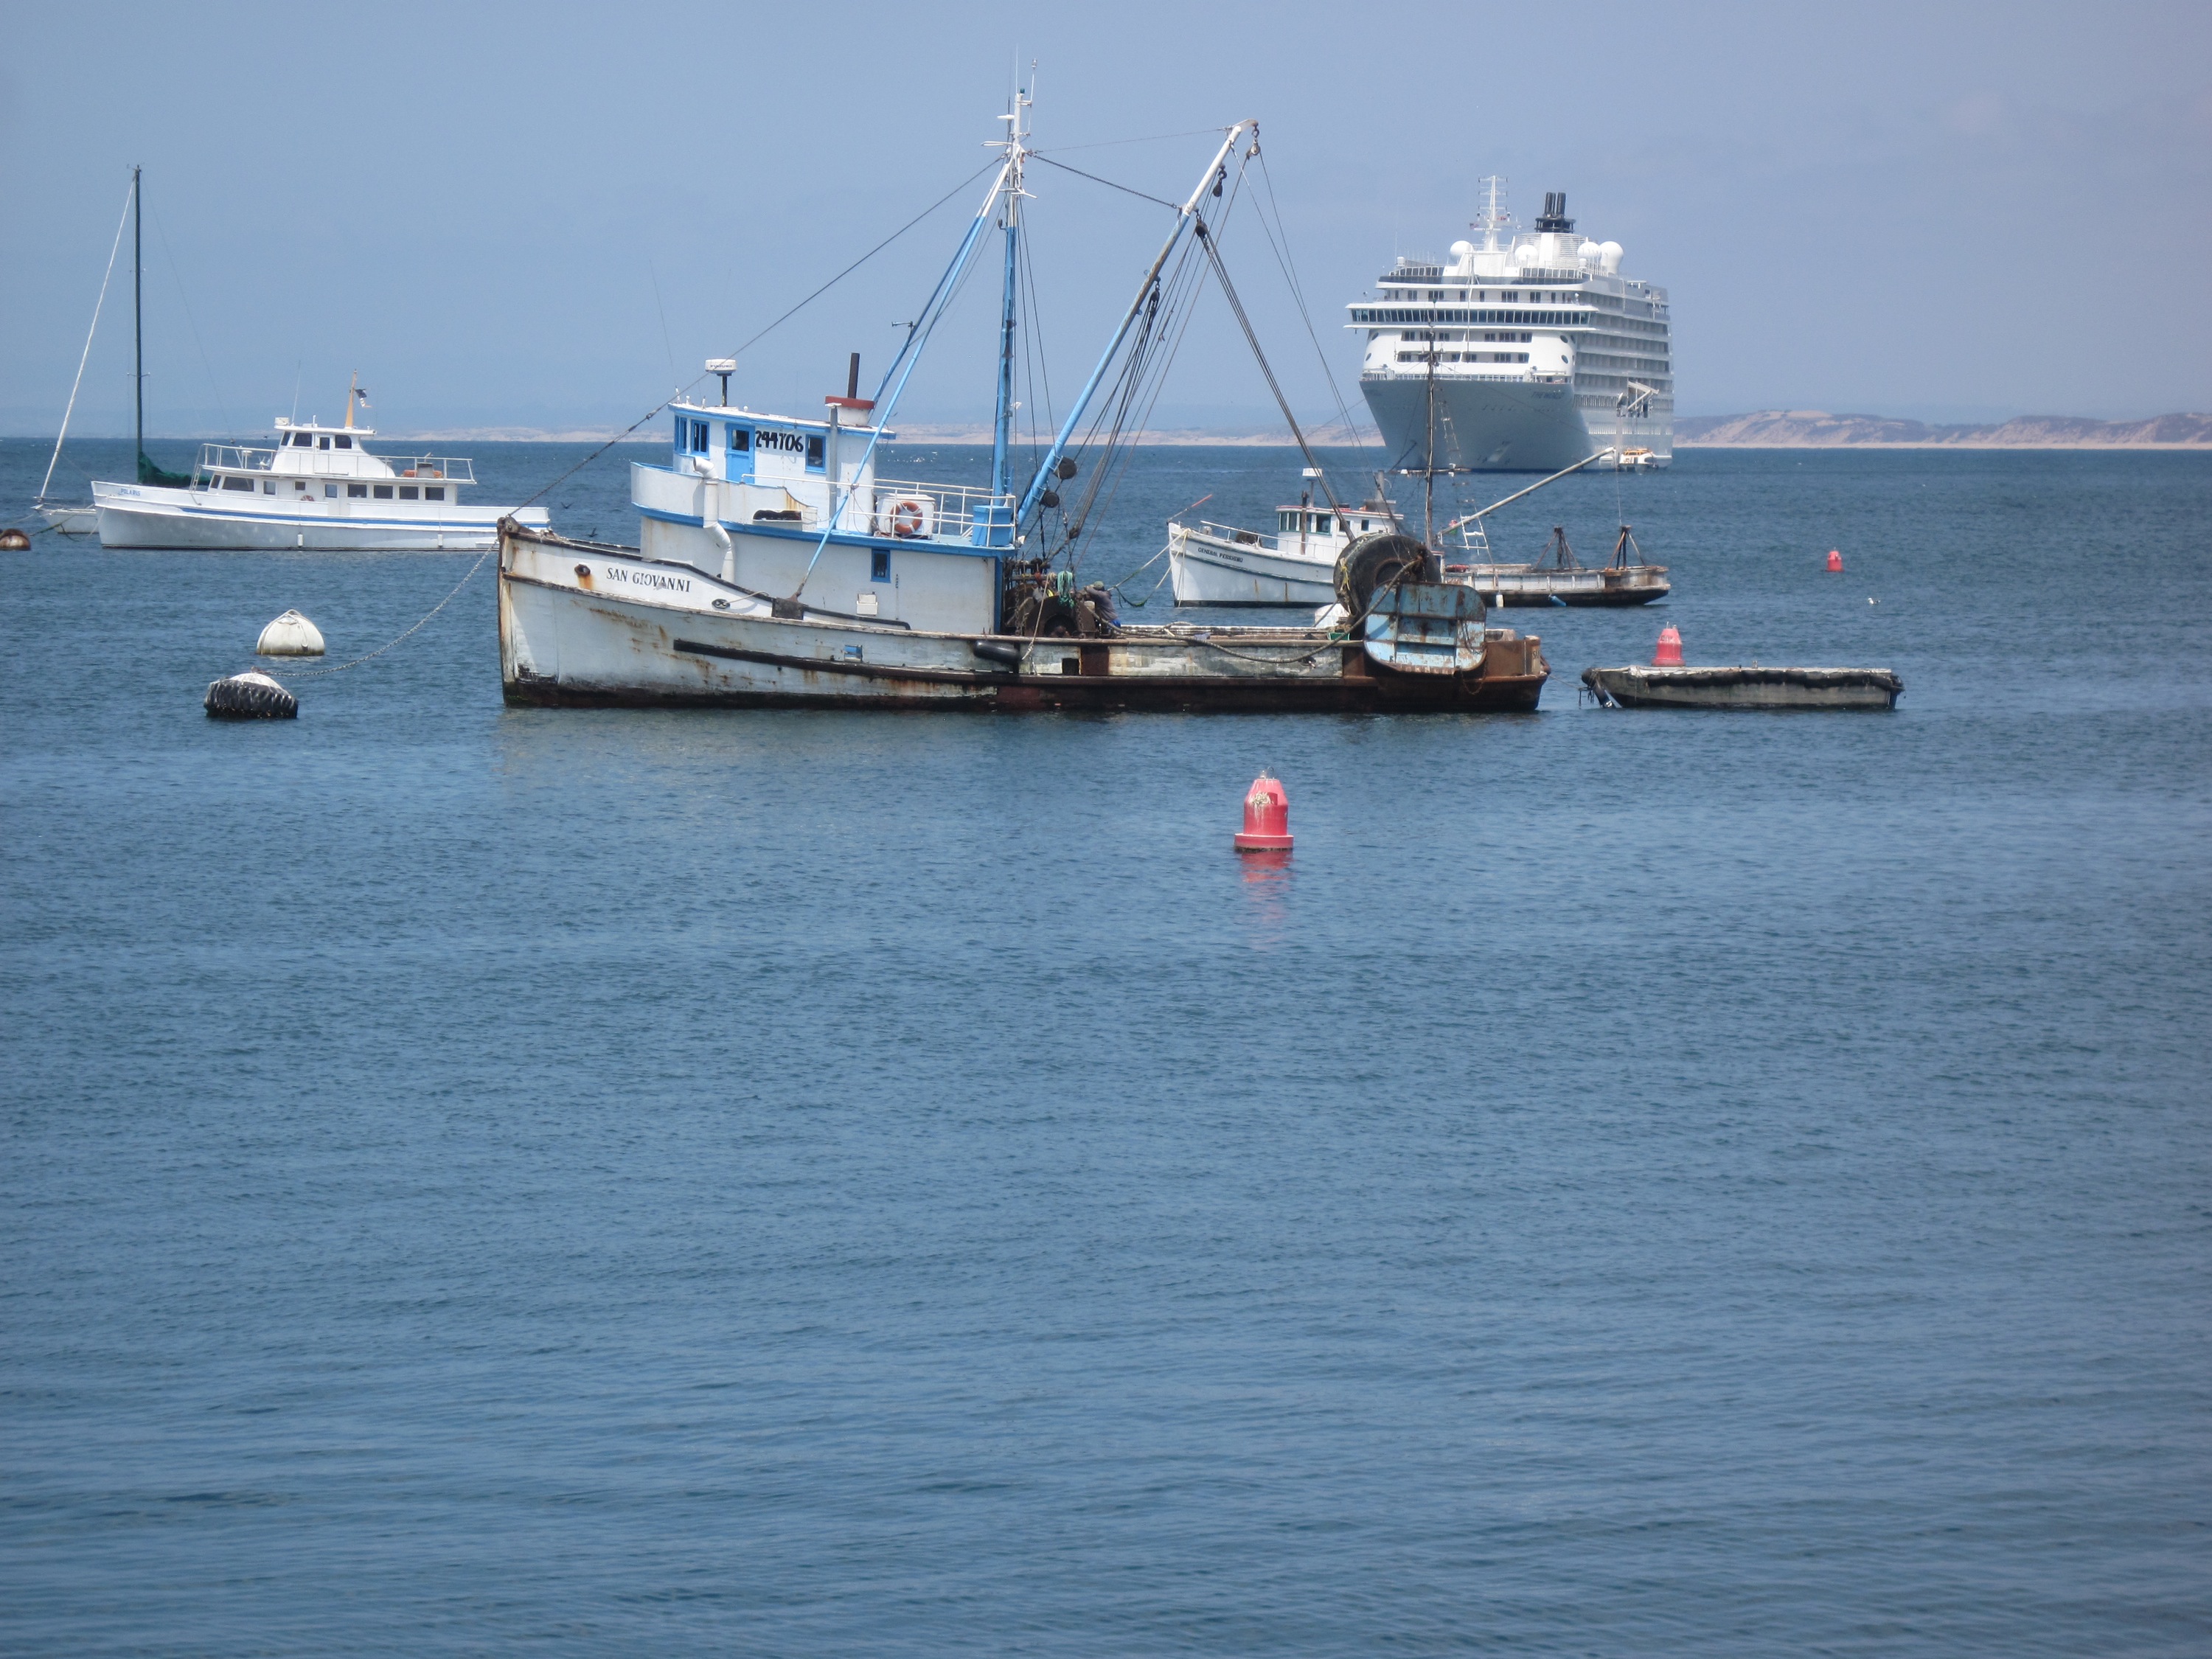
sea, coast, ocean, boat, ship, vehicle, bay, harbor, port, ferry, boating, infrastructure, channel, watercraft, monterey, nmc2009, fishing vessel, passenger ship, freight transport